Círculo Eborense

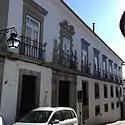
Front facade of the Círculo Eborense

It was formed as part of the burgeoning European club movement. Its goals were to create a space for social gatherings and recreation. Activities included ballroom games, dances, family gatherings, concerts musicals, etc. It served as a model for other congenial clubs.